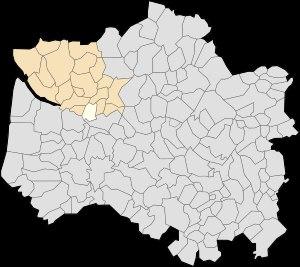
Attin est une commune française située dans le département du Pas-de-Calais en région Hauts-de-France.